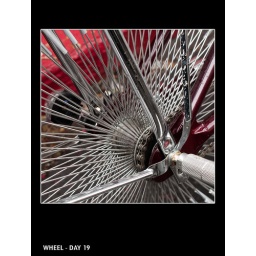
An amazing wheel of bike parked in a street in Paris